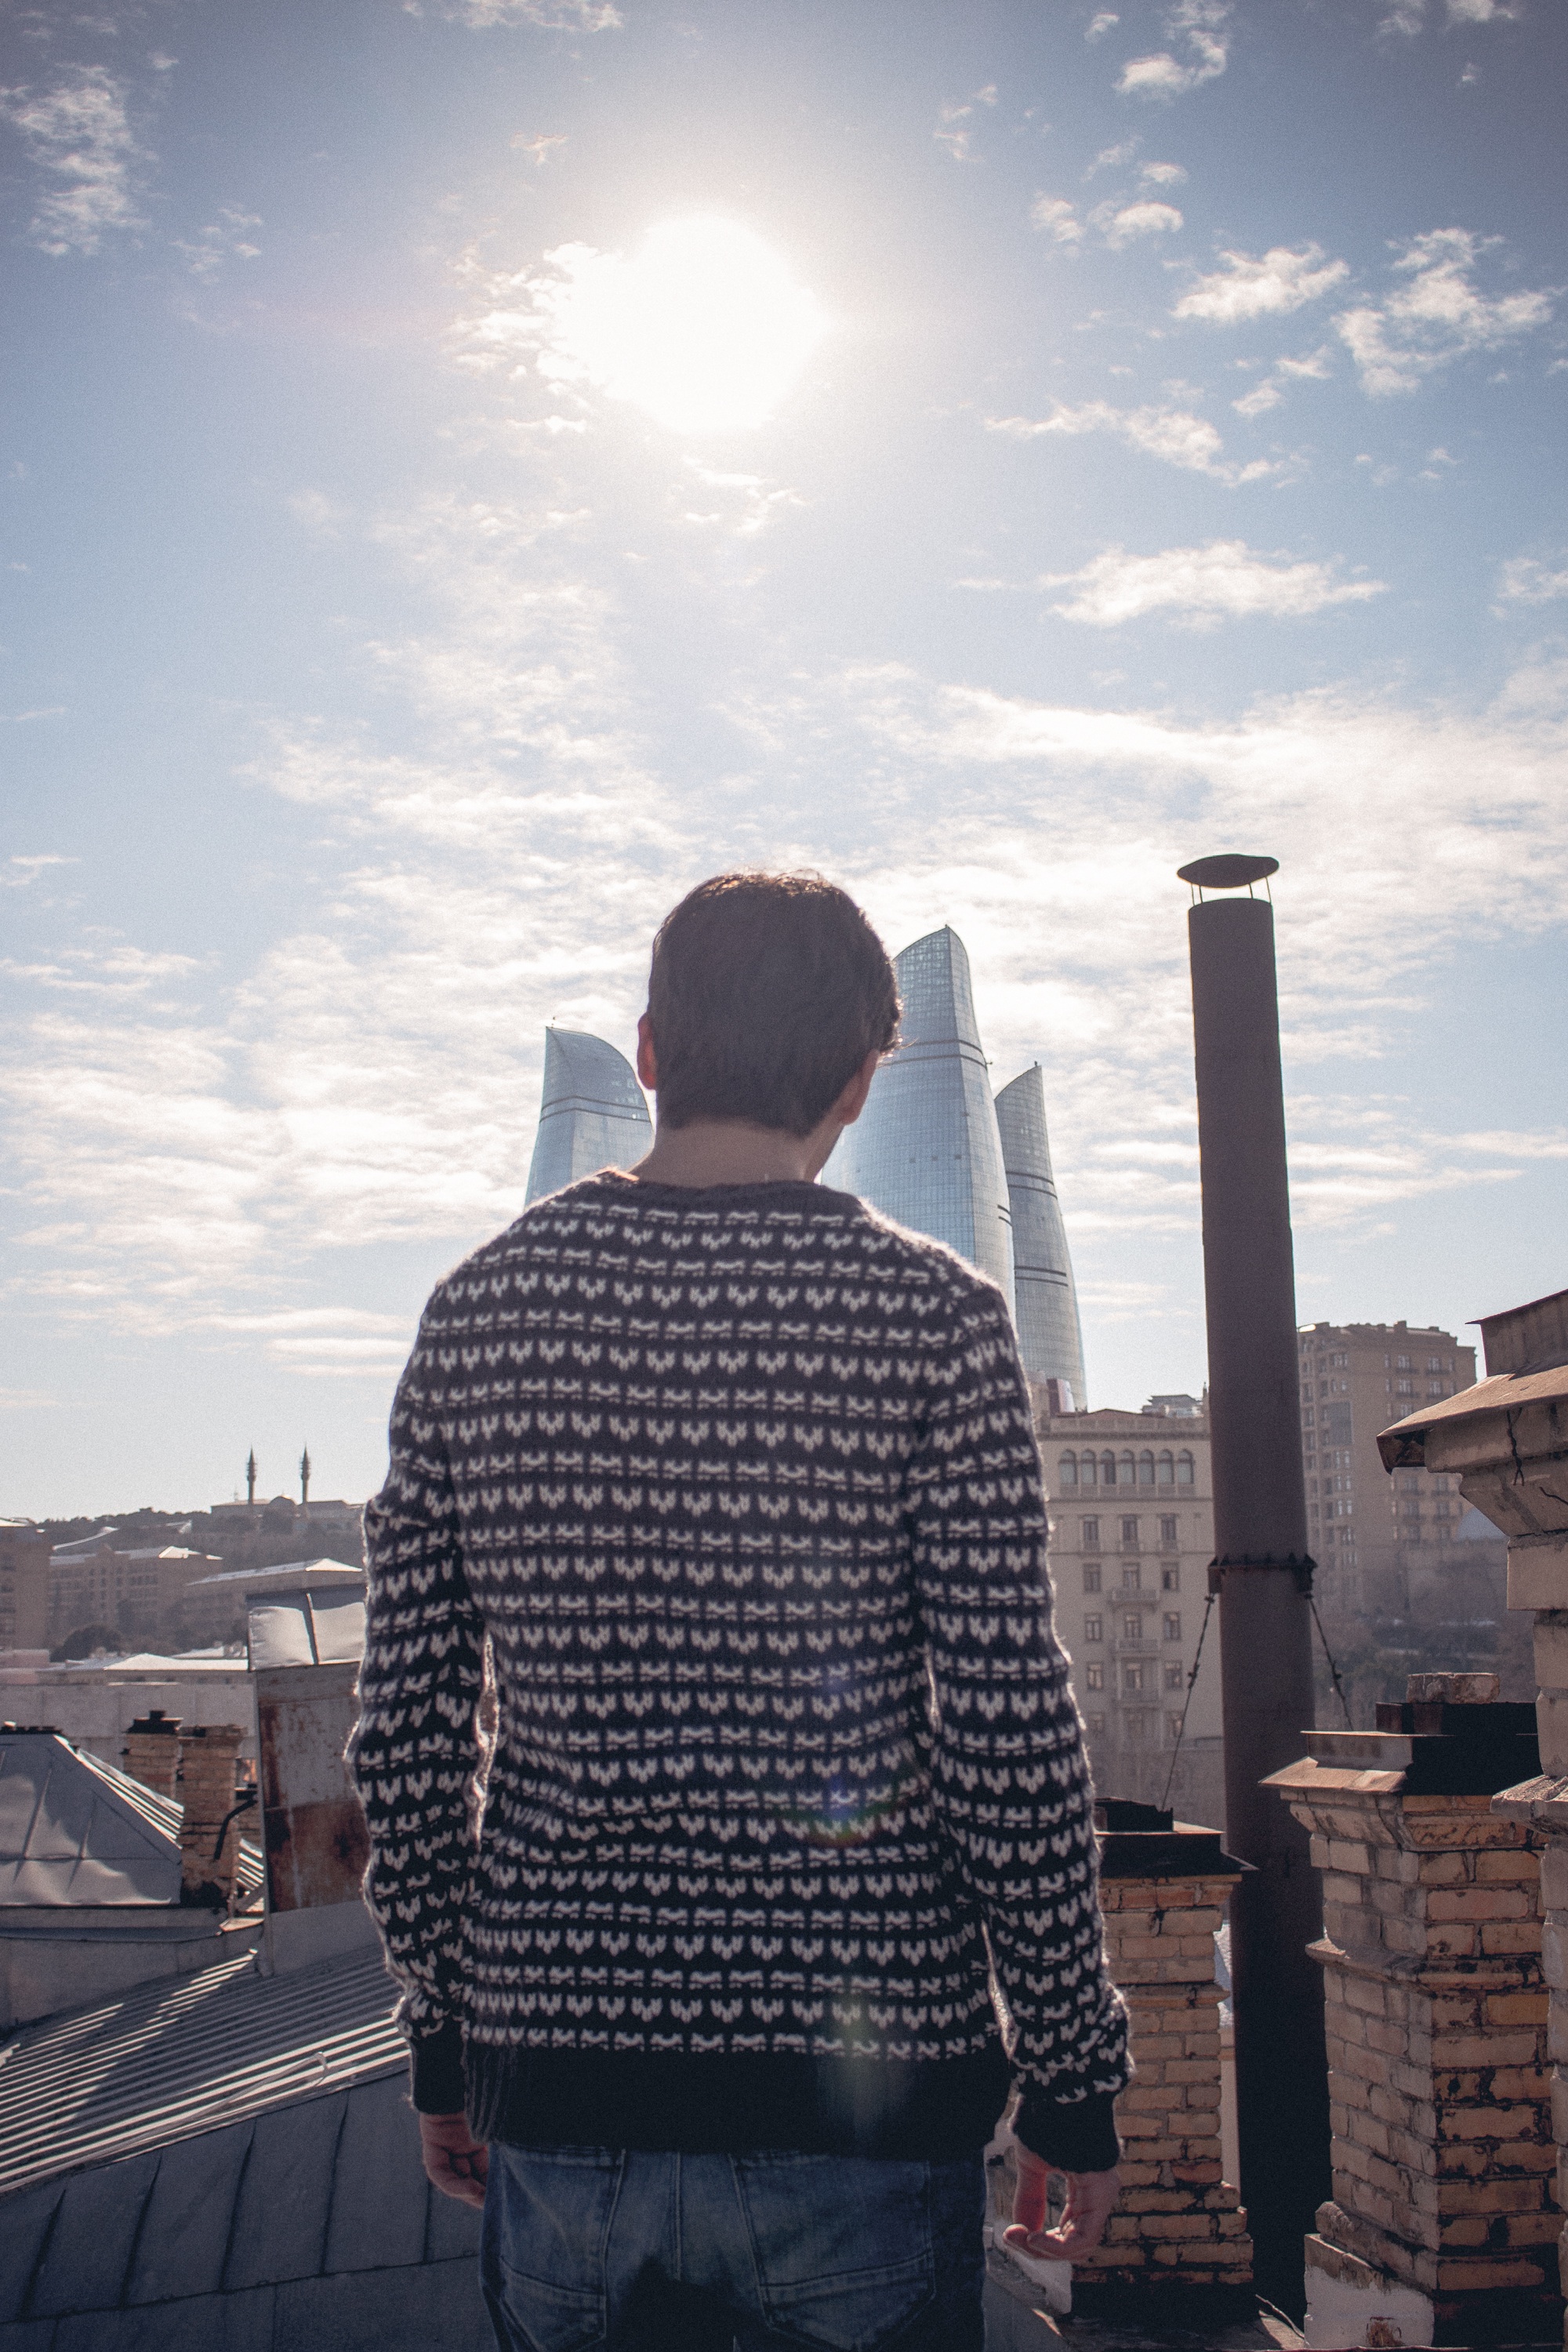
skyline, sunlight, skyscraper, travel, statue, blue, temple, photograph, image